Maxwell Air Force Base

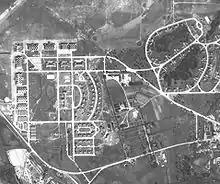

The 1931-1932 faculty included Army Air Corps (AC), Army Infantry (Inf), Army Chemical Warfare Service (CWS), and Army Field Artillery (FA) instructors. Initially, the school's curriculum reflected the dominating influence of Brigadier General Billy Mitchell. Mitchell was a strong believer in the importance of gaining and maintaining air superiority during a conflict. He argued strongly for pursuit (e.g., "fighter") aircraft in combination with bombers and regarded enemy pursuit forces as the most serious threat to successful bombing operations and felt that the task of American pursuit was not necessarily to escort bombers, but to also seek out and attack enemy fighters. During the first five years of the school's operation, Mitchell's beliefs formed the basis for instruction at the tactical school. However, by the mid-1930s the school's emphasis had shifted from pursuit to bombardment aviation.